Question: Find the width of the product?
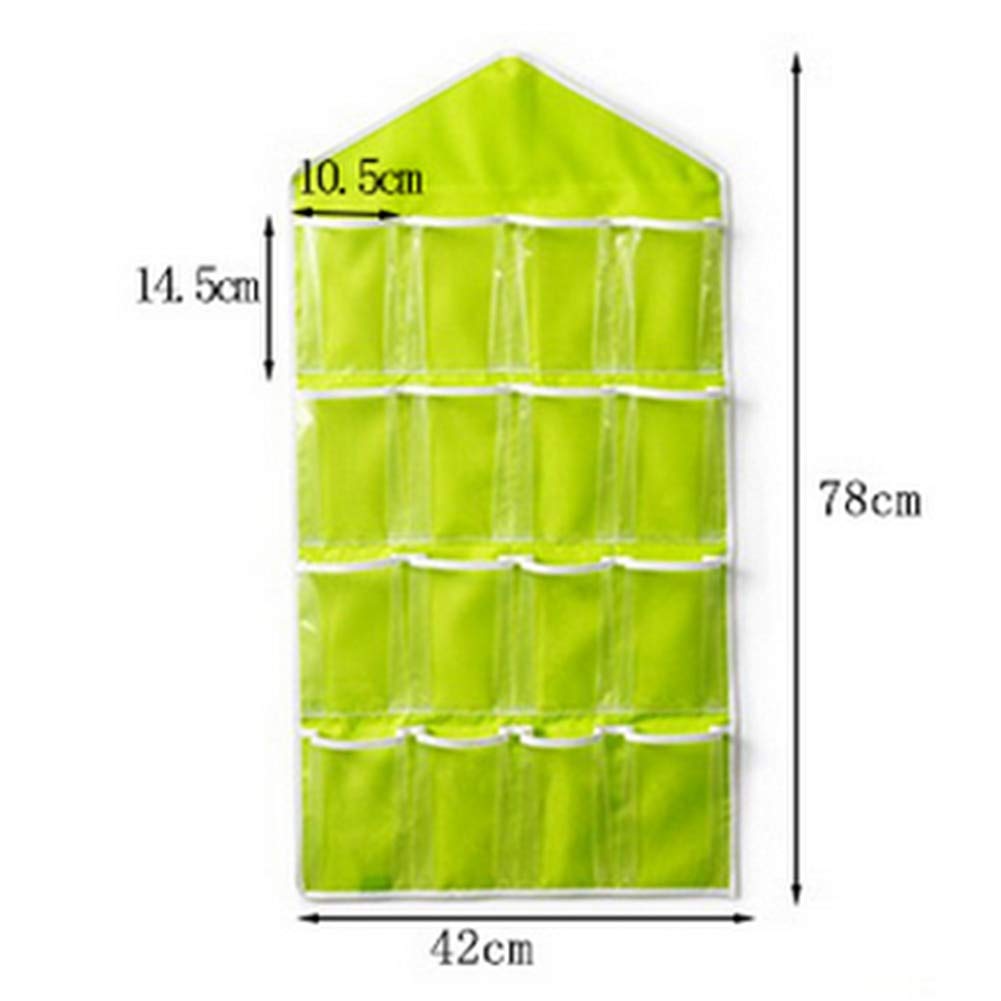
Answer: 42.0 centimetre